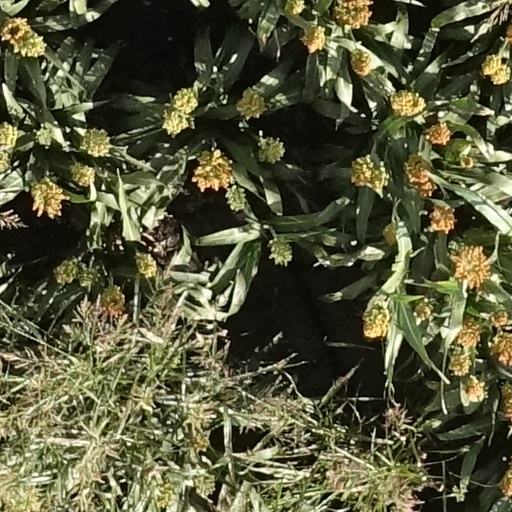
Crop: sorghum